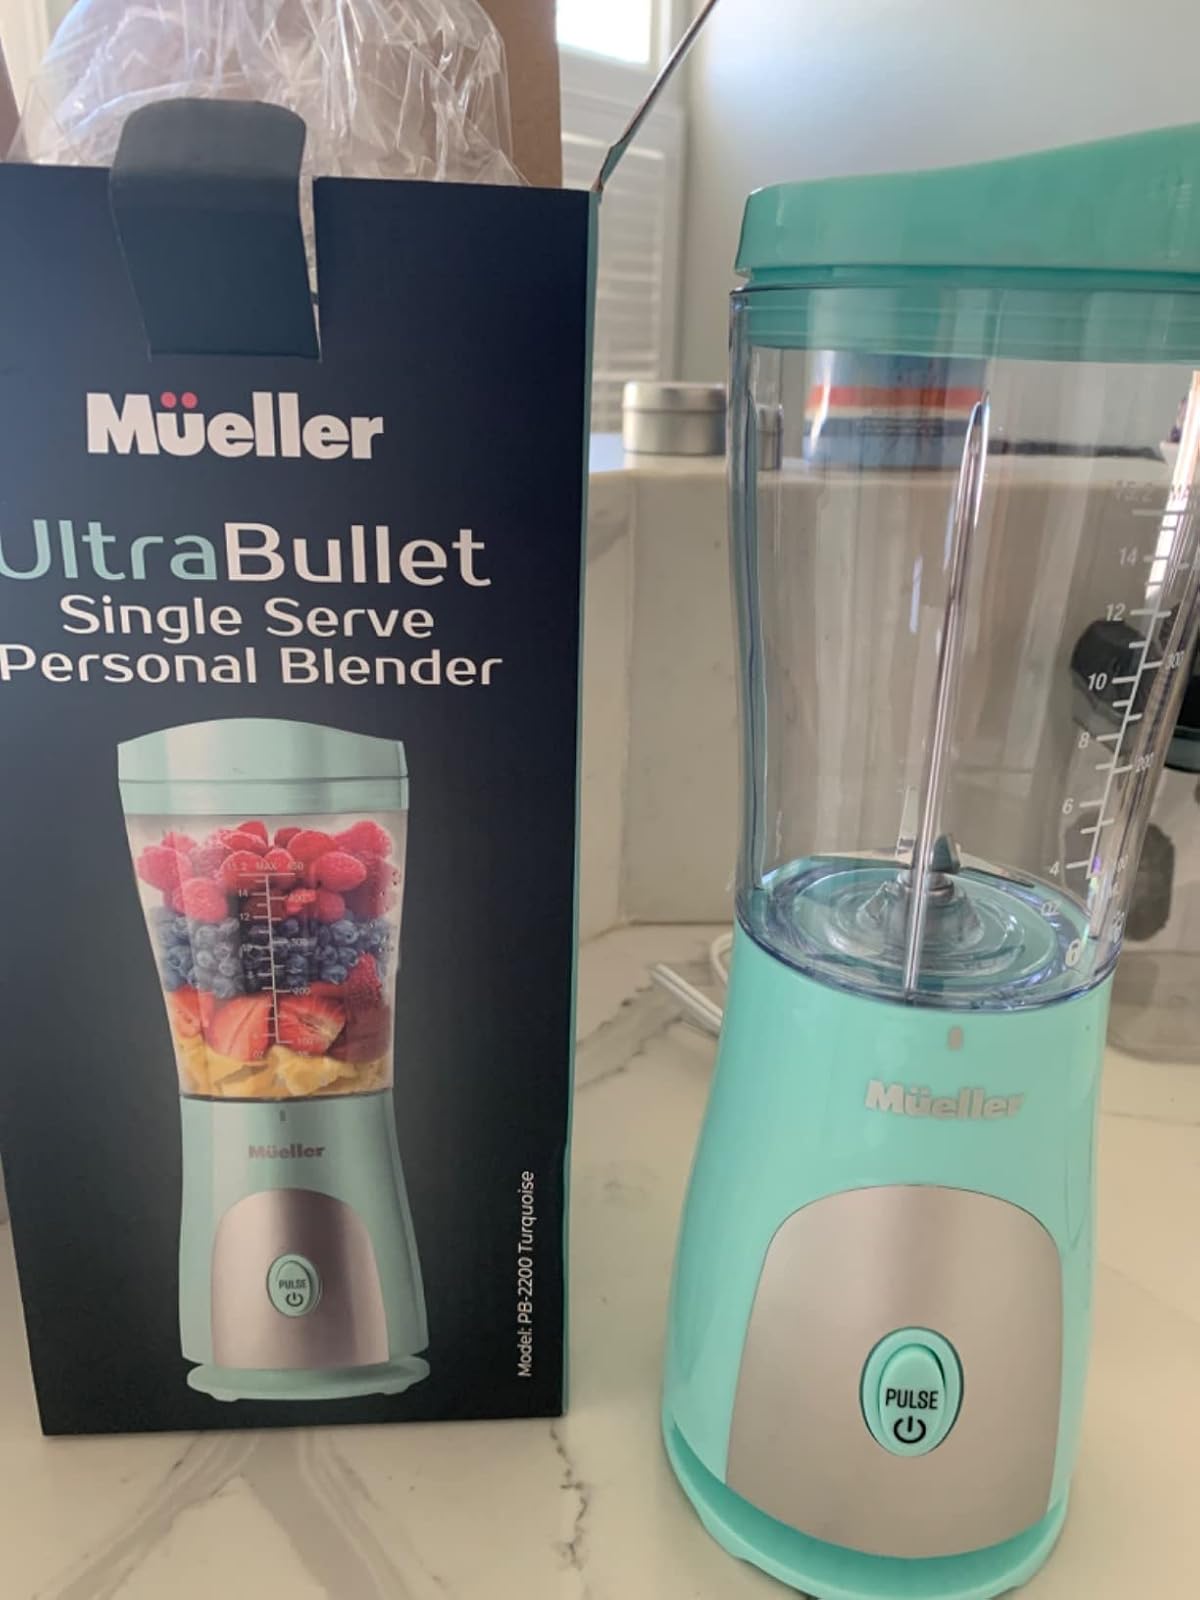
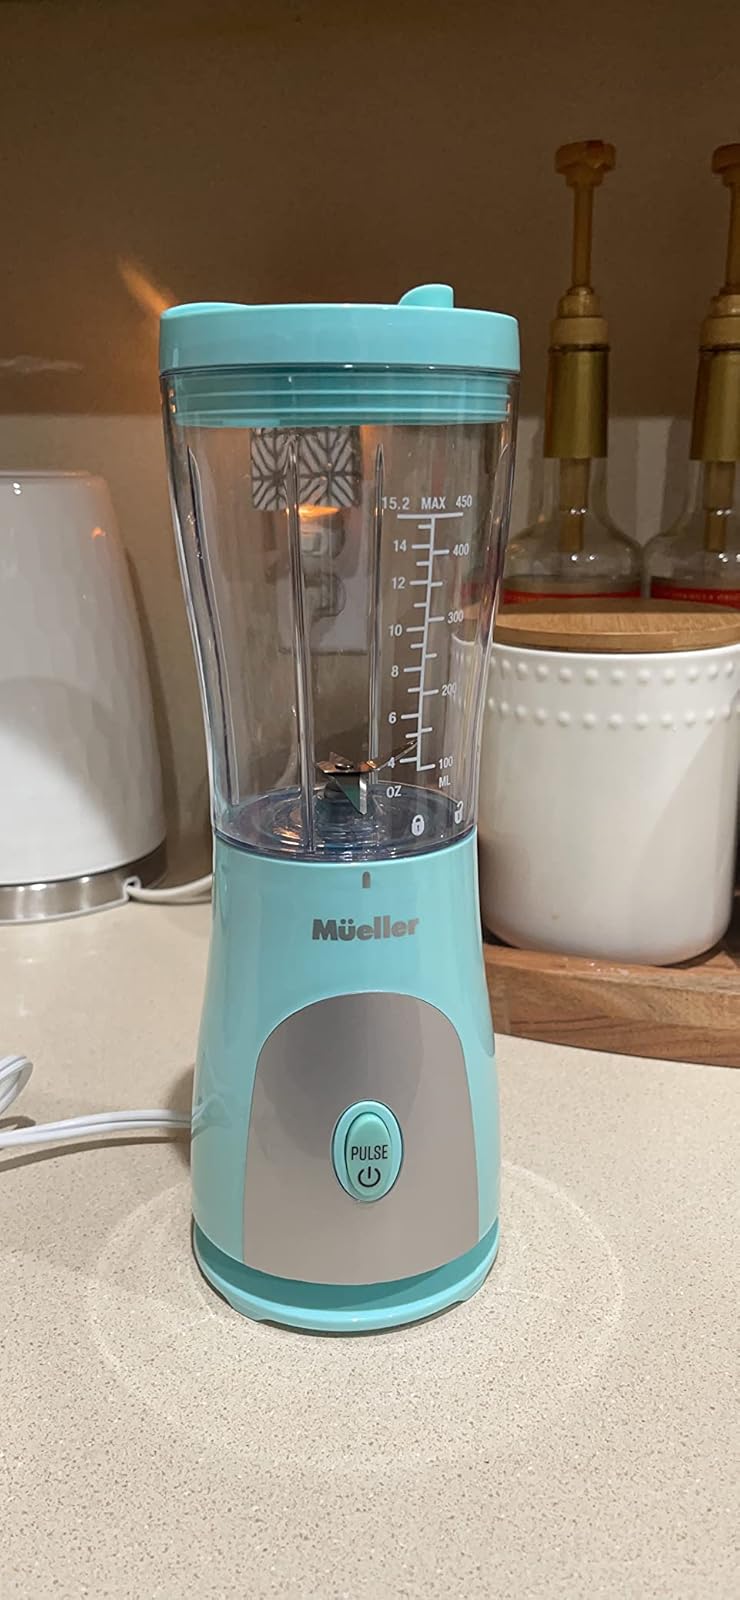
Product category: items_blender
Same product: yes